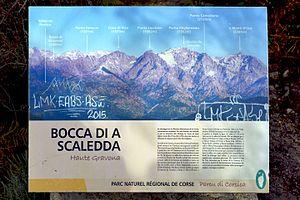
Le col de Scalella est l'un des principaux cols de Corse.
Cet article contient diverses informations sur la géographie de la Corse, une île de la mer Méditerranée et une région française, ayant un statut spécial.